List of Gotham (franchise) characters

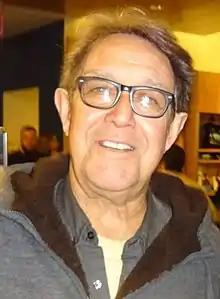
Larry Pine

Miriam Loeb (portrayed by Nicholle Tom) – The mentally disturbed daughter of Gillian Loeb who in her earlier life had killed her mother because she disrupted her "performance". Loeb covered up her daughter's actions to make it look like an accident and had her placed in the attic of a house he owned that is inhabited by Jude and Marge who work for Loeb. When Gordon and Bullock discovered her and learned of her past, Gordon used this as leverage on Loeb where he wants Bullock's file and Arnold Flass tried for his crimes in exchange that Miriam does not end up in Arkham Asylum. Loeb had to go along with the deal.